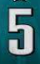
Number: 5